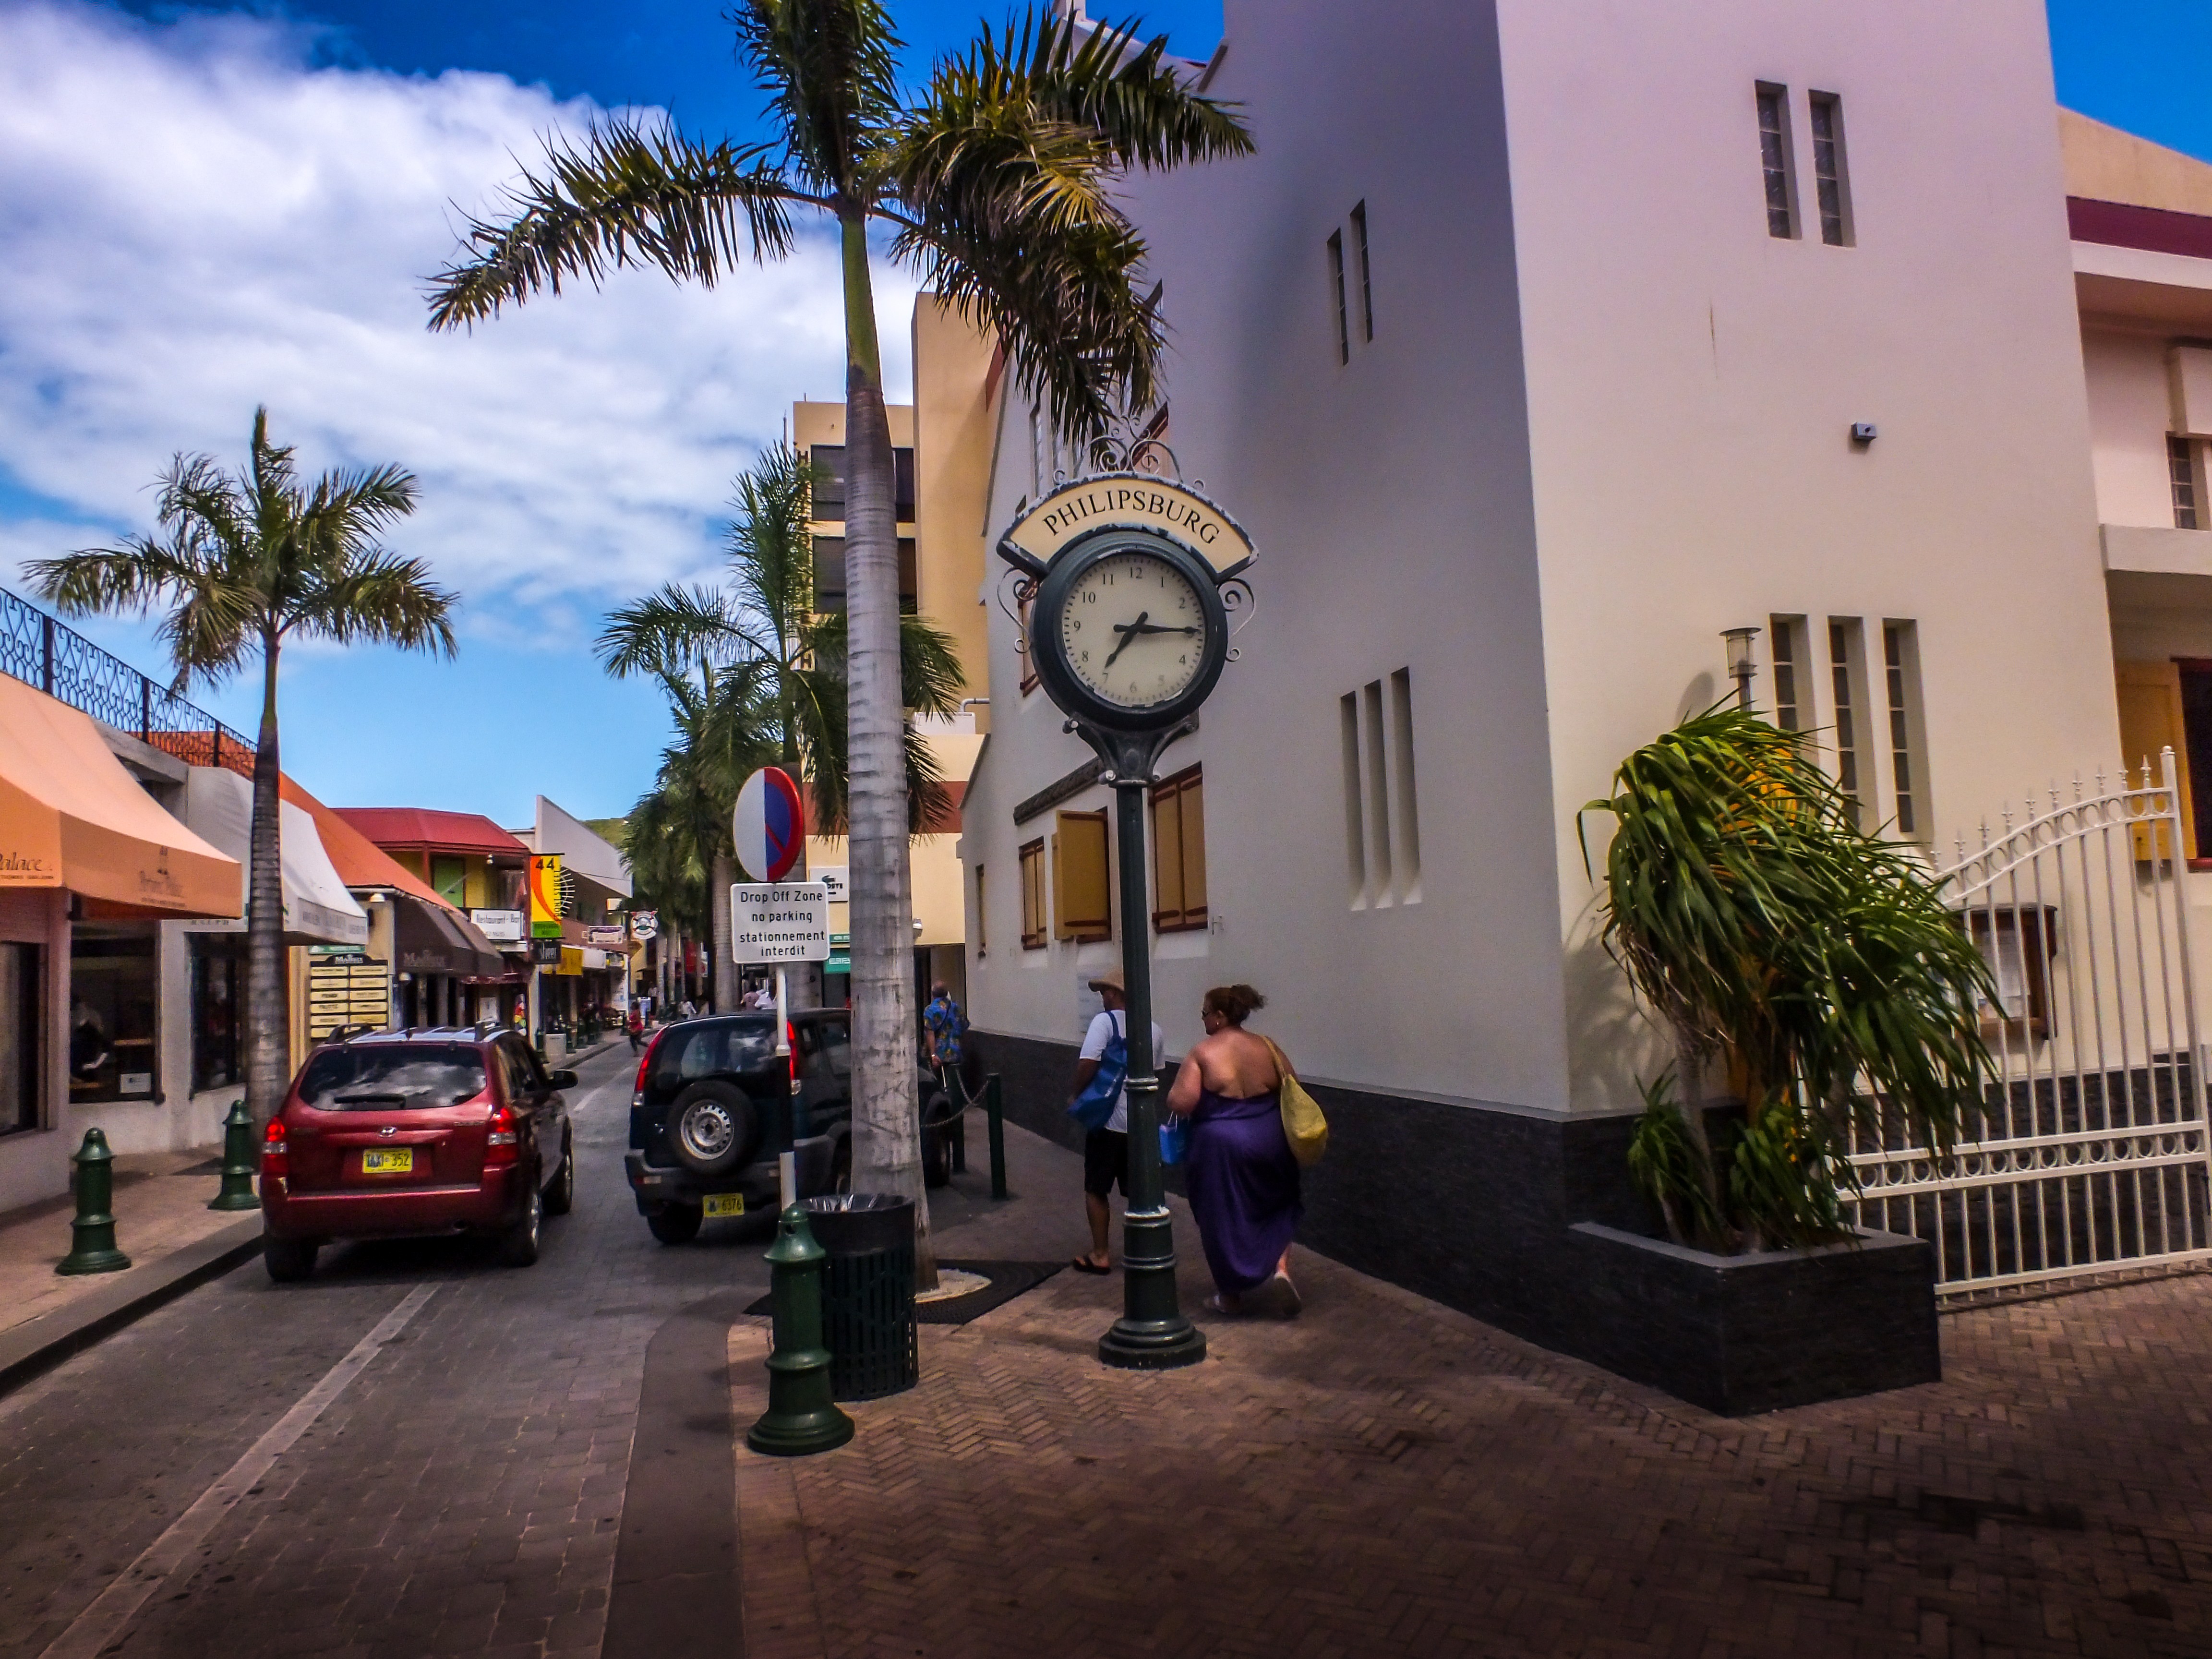
street, town, city, downtown, vacation, tourist, island, tourism, sint, resort, caribbean, martin, destination, maarten, philipsburg, neighbourhood